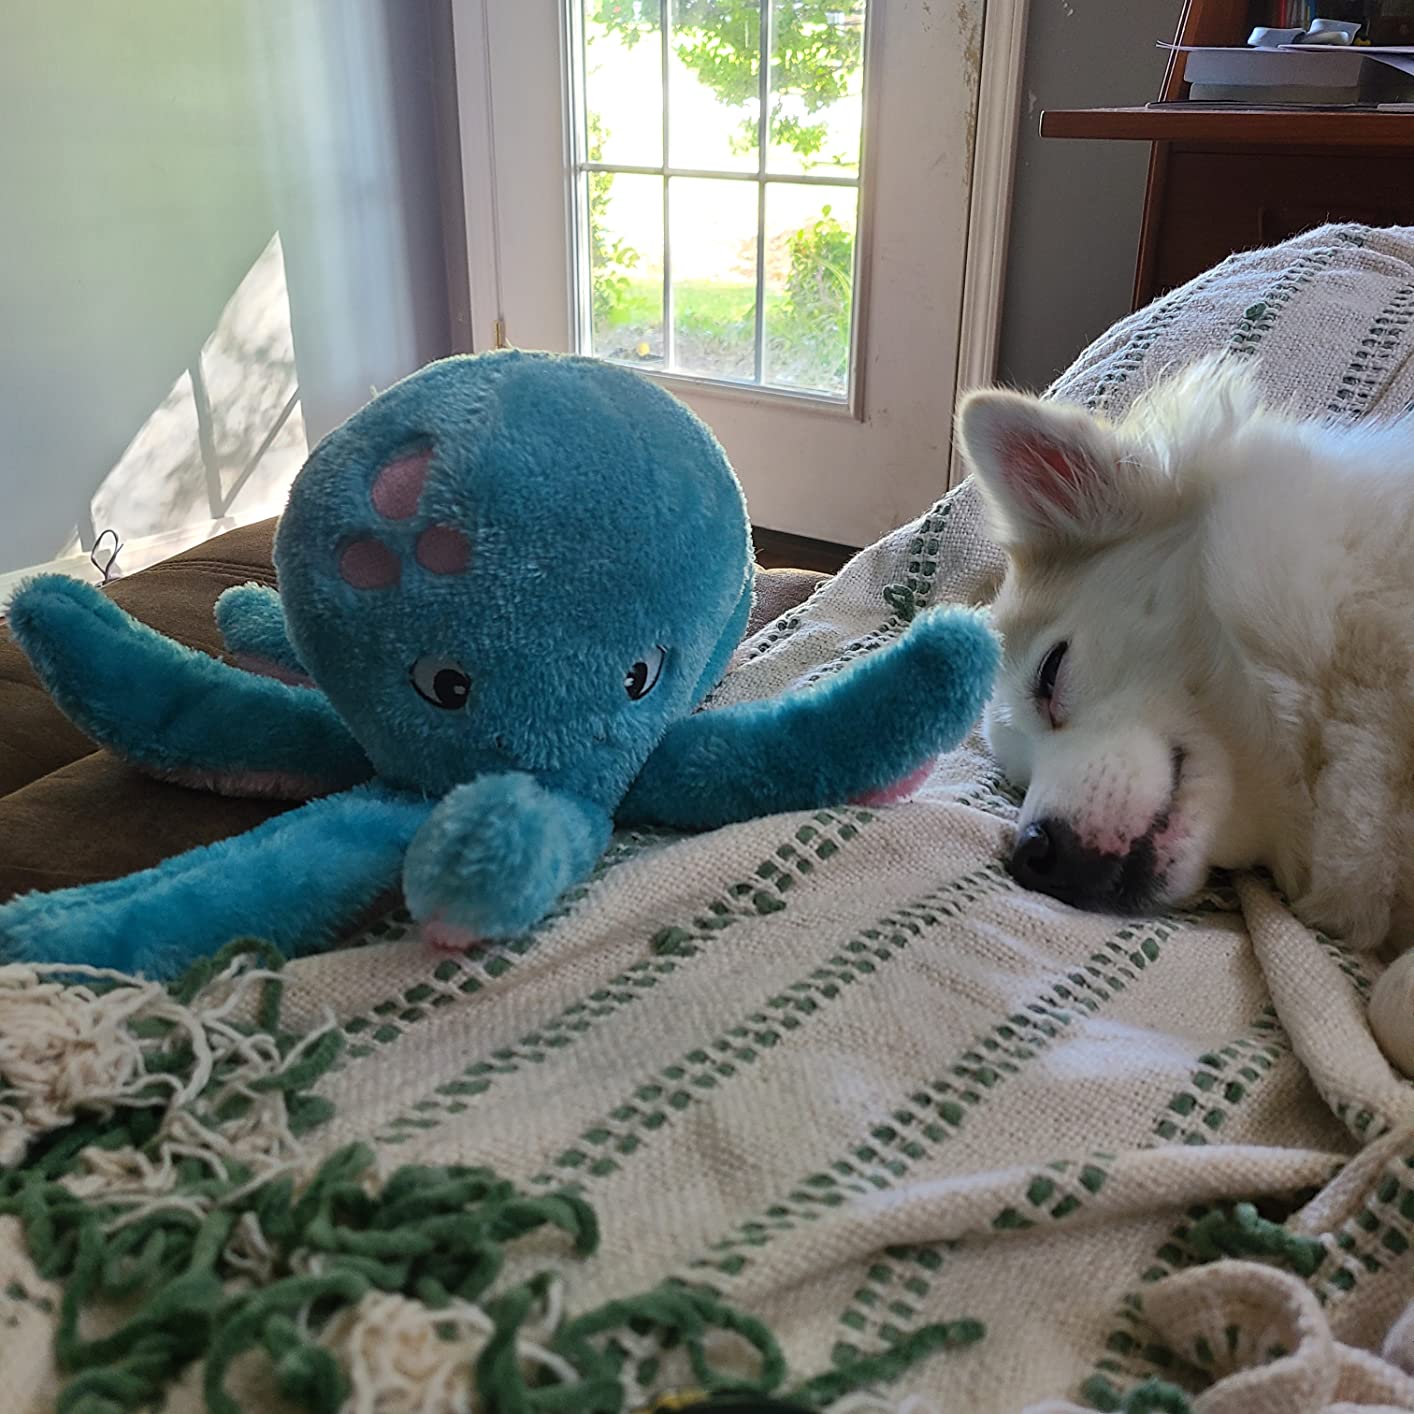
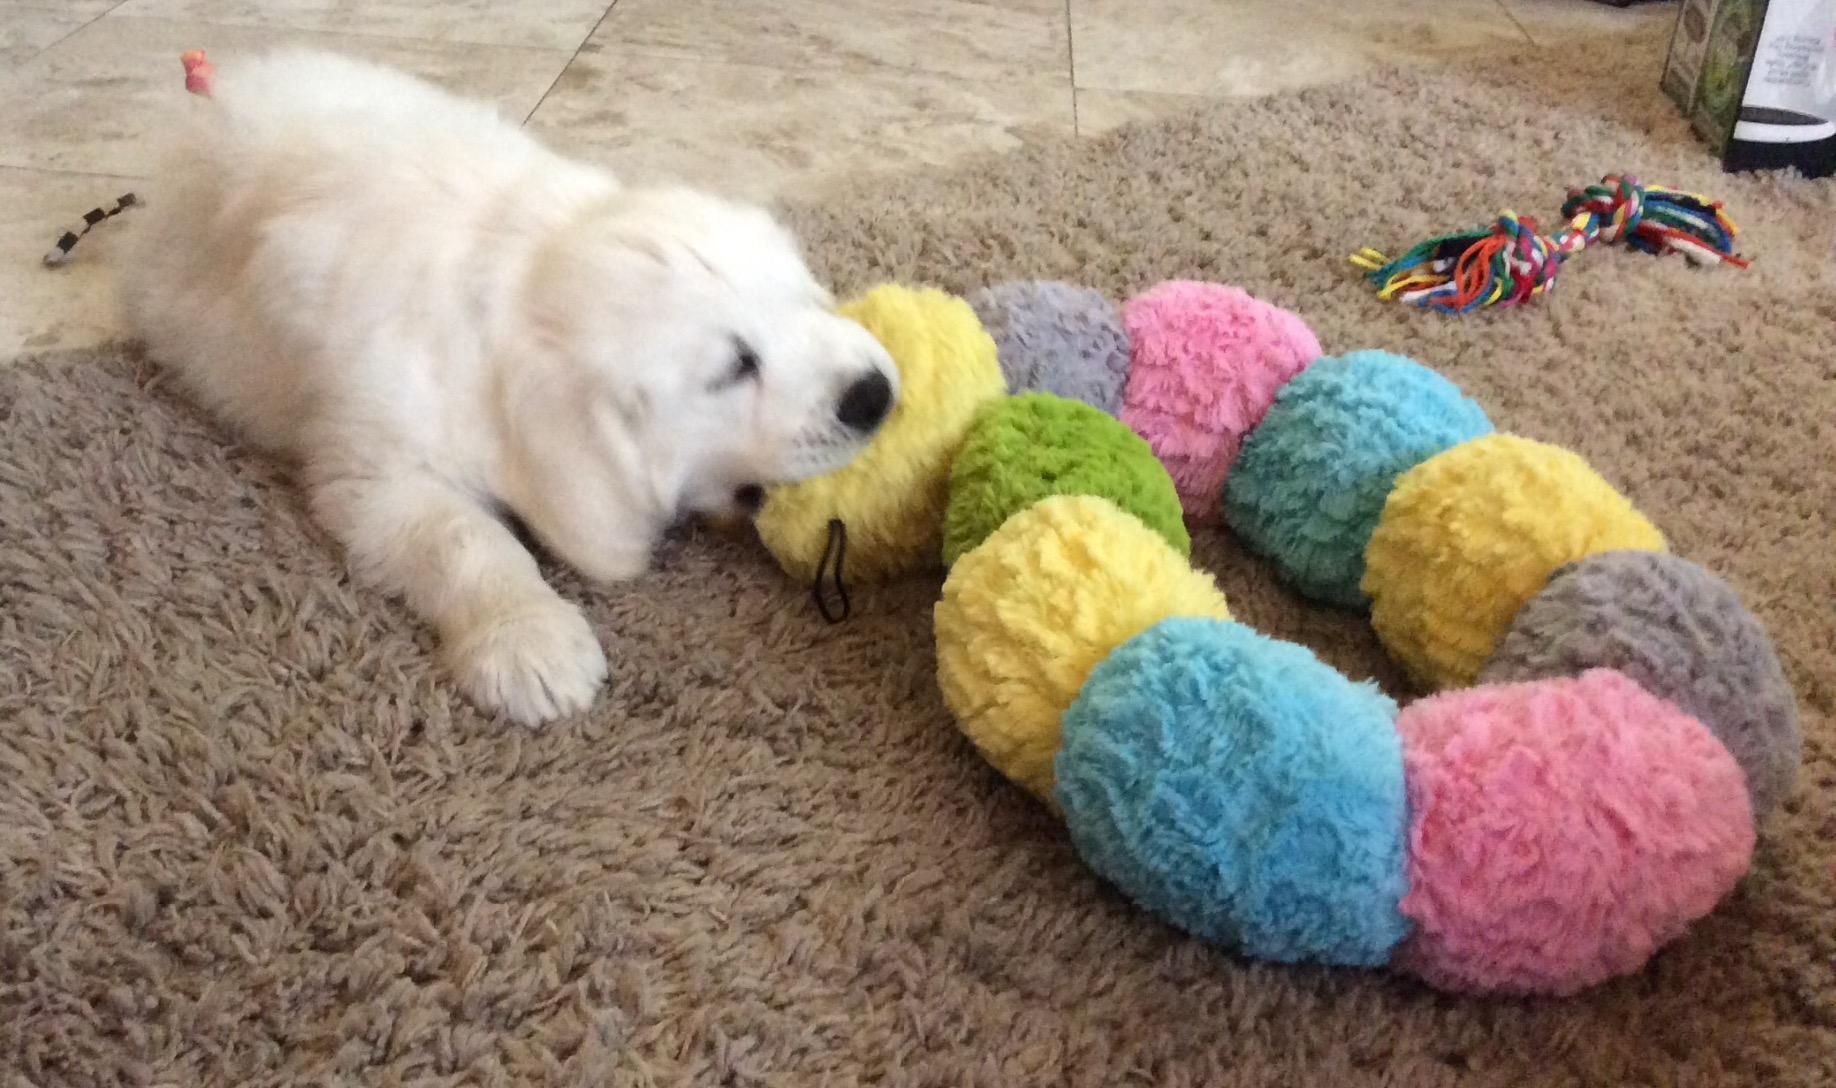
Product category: items_toy
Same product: no